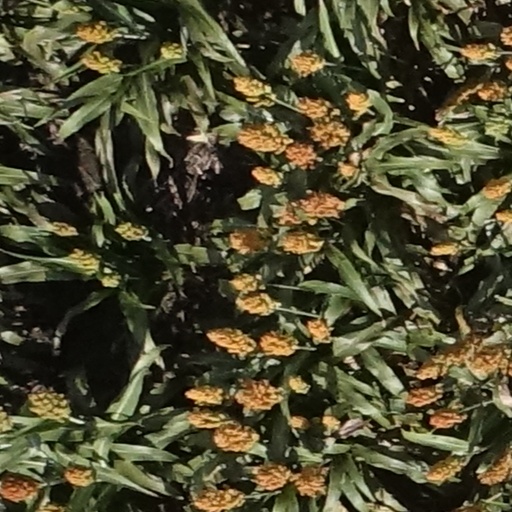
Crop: sorghum